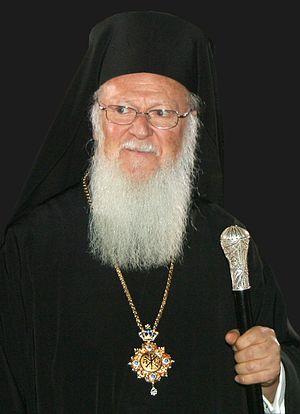
Liste des primats actuels des Églises orientales.
Le klobouk est un couvre-chef généralement noir de l'Église d'Orient porté par les évêques et les patriarches, et, dans la tradition russe, aussi par les moines profès, ainsi que par les religieuses d'une certaine ancienneté. Il est constitué du koukoulion, voile blanc ou noir qui recouvre le kamilavkion de forme cylindrique ou conique évasée vers le haut, ainsi que les épaules et le dos.
Le prix des quatre libertés de Roosevelt est une distinction décernée annuellement à des hommes et femmes dont les accomplissements ont démontré un engagement envers les principes que le Président Franklin Delano Roosevelt a proclamés dans son discours historique devant le Congrès le 6 janvier 1941, comme essentiels à la démocratie : la liberté d'expression, liberté de religion, être à l'abri du besoin, être à l'abri de la peur. La remise du prix est organisée un an sur deux à New York, à l'Institut Franklin et Eleanor Roosevelt et à Middelbourg aux Pays-Bas, au Roosevelt Stichting.
L'année 2014 au Vatican est marquée par le renouvellement progressif d'une partie de la Curie Romaine, du fait de l'élection du nouveau Pape François, et de la première série de créations de cardinaux du pontificat du Pape. Cette année est soumise à des modifications structurelles sur l'organisation économique du Saint-Siège et du Vatican avec la création du secrétariat et du conseil pour l'économie. Elle est aussi marquée par la visite du pape en Terre sainte, suivie d'une rencontre au Vatican avec les présidents d'Israël et de Palestine en présence de Bartholomée 1ᵉʳ pour trouver une solution de paix au Moyen-Orient.